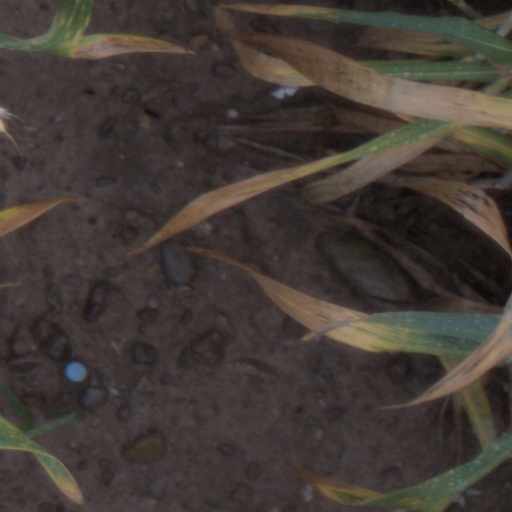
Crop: wheat